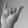
ASL letter: Y